Amy Willerton

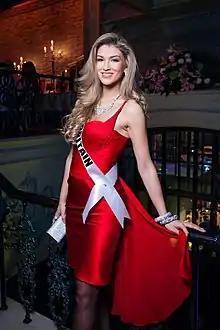
Amy Willerton at the Miss Universe 2013 in Moscow

On 8 June 2013, Willerton was crowned Miss Universe Great Britain in Birmingham and was quickly tipped as a potential winner of Miss Universe by international media and pageant forums. On 9 November 2013, Willerton participated at the Miss Universe contest in Moscow, Russia, where she became the first woman competing as Miss Great Britain to place in the semifinals, eventually finishing in the Top 10. Previous British contestants have placed as 1st Runner-up at Miss Universe, competing as Miss England, Miss Scotland and Miss Wales respectively. Willerton is the first British contestant in thirty years to reach the top ten at Miss Universe, the previous woman to achieve this being Karen Moore, who as Miss England, reached the top five in 1983.